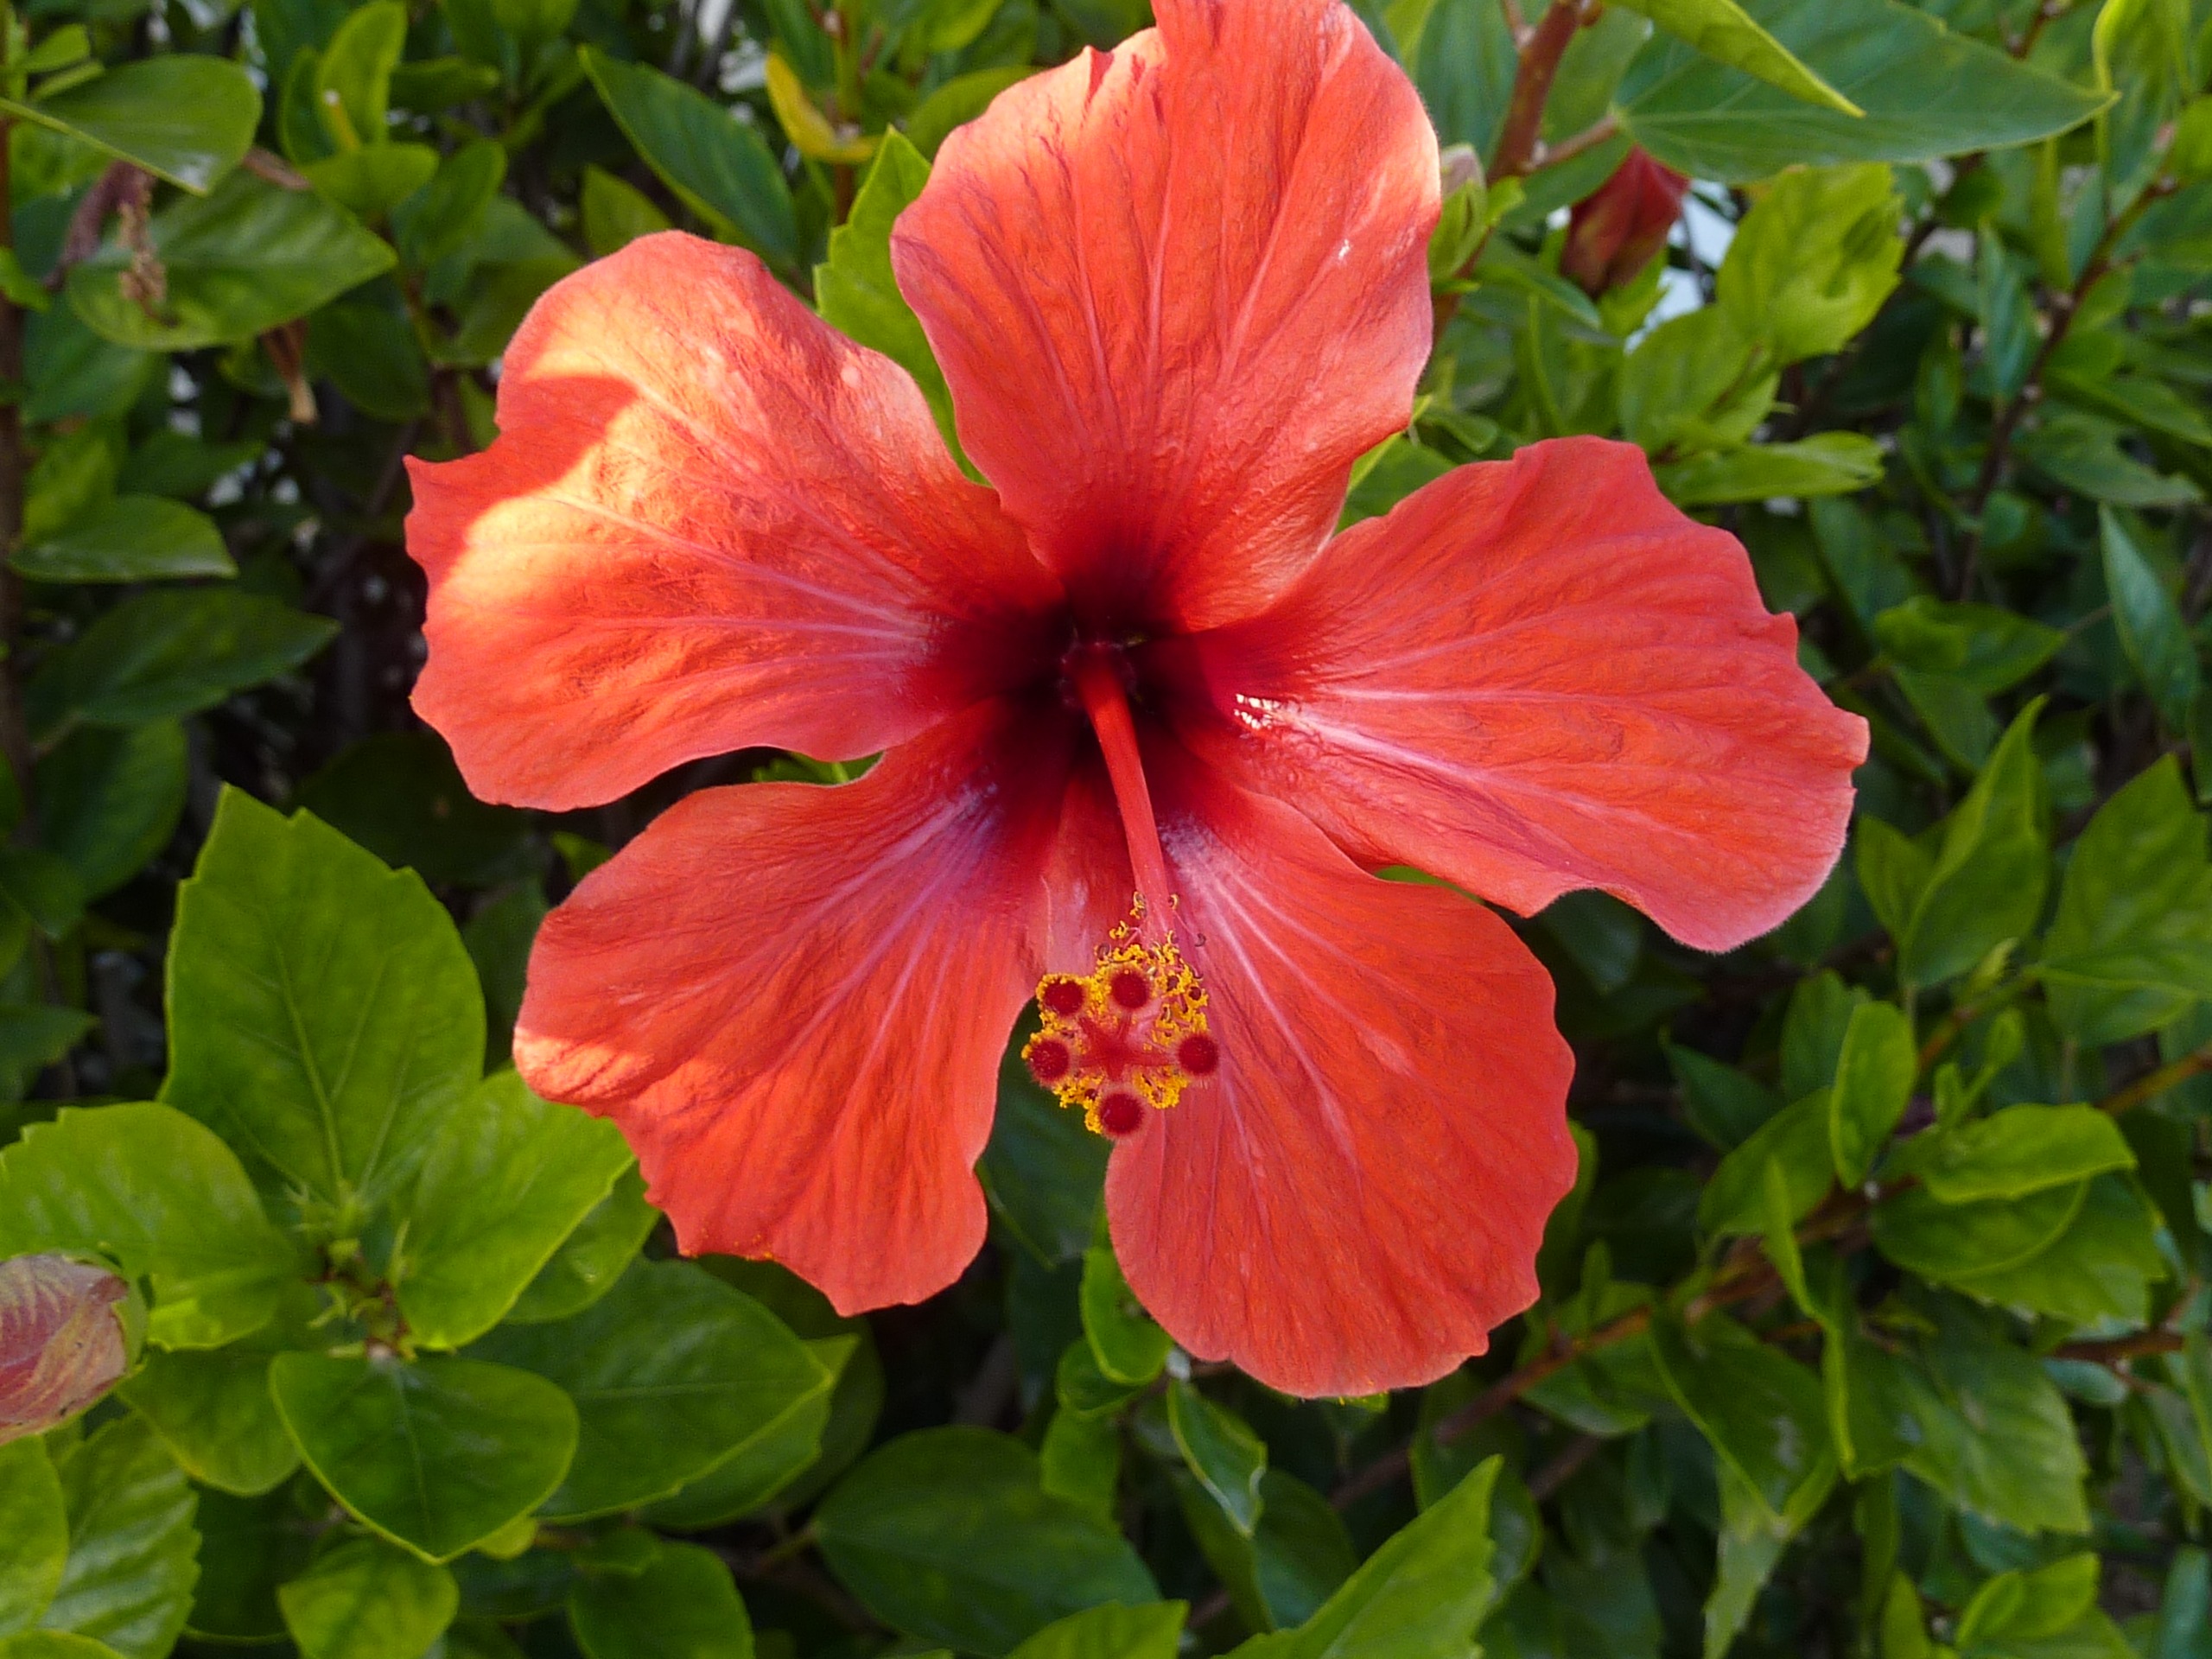
blossom, plant, flower, petal, bloom, red, botany, flora, shrub, mallorca, hibiscus, malvales, flowering plant, chinese hibiscus, annual plant, land plant, mallow family